French immigration to Puerto Rico

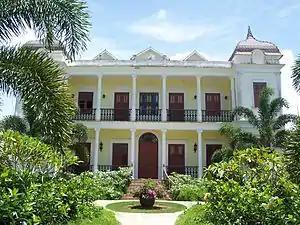
French provincial-style mansion in Moca, Puerto Rico.

In 1815, the Spanish Crown had issued a Royal Decree of Graces (Real Cédula de Gracias) with the intention of encouraging more commercial trade between Puerto Rico and other countries who were friendly towards Spain. This economic strategy directed at all of Europe and its colonies in the New World in the Caribbean, North, Central and South America.